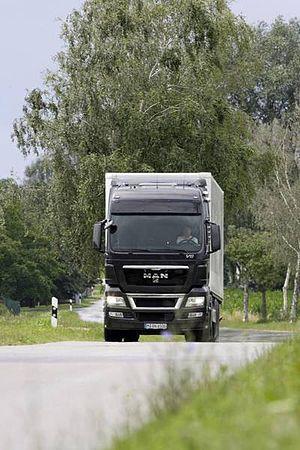
Le MAN TGX est un camion longues distances produit par le constructeur allemand MAN depuis 2007.
MAN SE, anciennement MAN AG, est un constructeur de machines et véhicules industriels dont le siège social est à Munich en Bavière, Allemagne. La société faîtière MAN SE est cotée sur l’indice boursier allemand DAX.